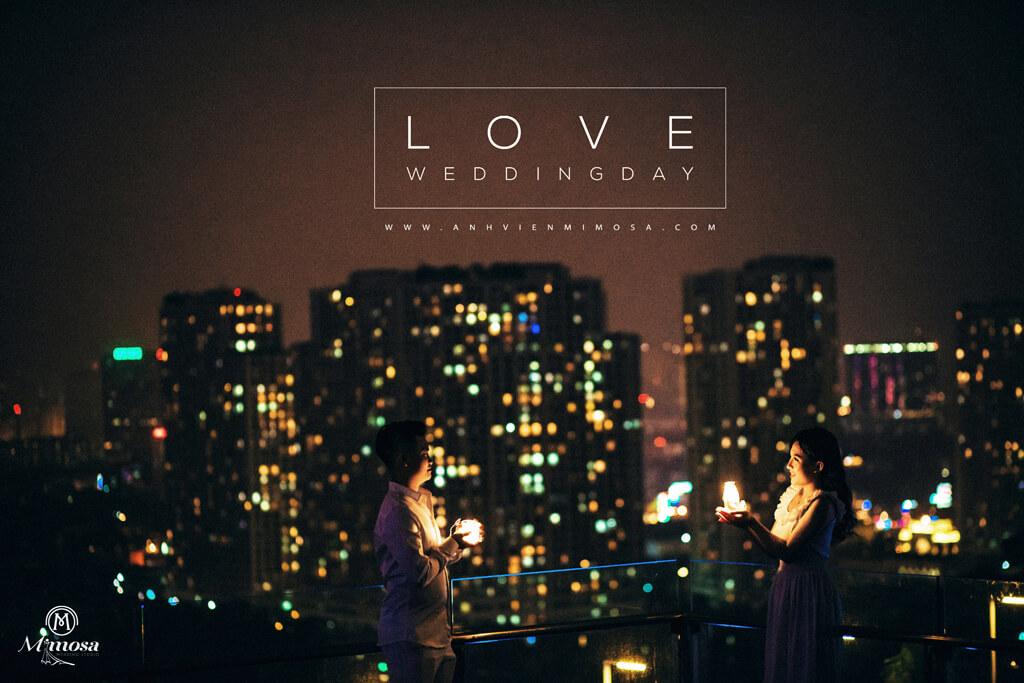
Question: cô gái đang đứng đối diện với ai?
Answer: cô gái đang đứng đối diện một chàng trai